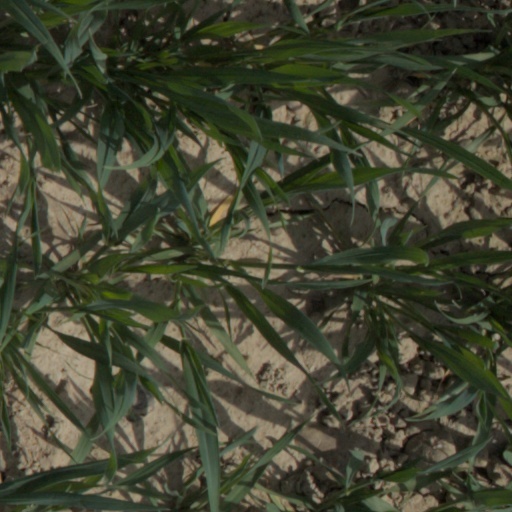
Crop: wheat